Rio Monterroso

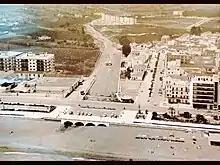
Air view of the Monterroso river 1965 original culvert.

The original N340 route of the Estepona crossing followed the old horseshoe path, which ran between the coast and the seafront of the town after passing a small fishermen's neighborhood and the Monterroso River. Its proximity to the sea soon caused frequent problems due to storms, and in 1895 authorities came to consider the possibility of rectifying the route by leading it, through the interior, through streets Calle Real and Calle Caridad. The proposal was in such, and the crossing did not suffer alterations of entity in the years that followed its construction.